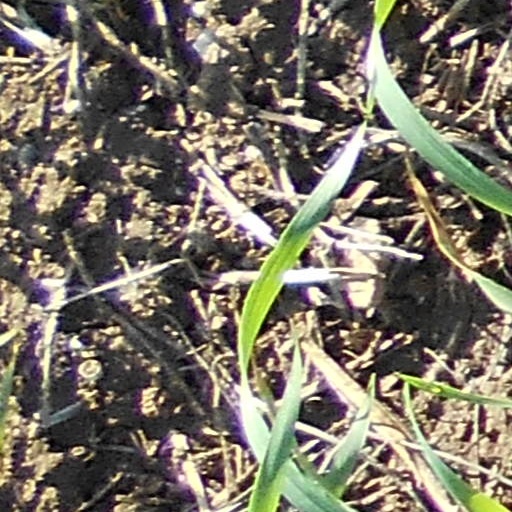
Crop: wheat